The Whispering Statue

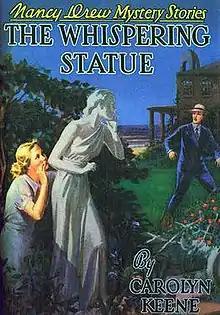
Original edition cover

The Whispering Statue is the fourteenth volume in the Nancy Drew Mystery Stories series. It was written by Mildred Wirt Benson, whom many readers and scholars consider the "truest" of the numerous Carolyn Keene ghostwriters, following an outline by Harriet Stratemeyer. The book was originally published by Grosset & Dunlap in 1937. An updated, revised, and largely different story was published under the same title in 1970.